Elisa Di Francisca

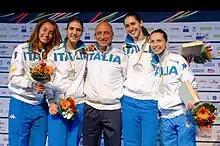
Di Francisca (L) with Team Italy and coach Andrea Cipressa on the podium of the 2014 European Championships

In the 2013–14 season Di Francisca claimed three silver medals in St Petersburg, Tauberbischofsheim and Turin, as well as a bronze medal in Marseille. At the European Championships in Strasbourg she made her way to the semi-finals where she met Valentina Vezzali. After a cagey beginning which saw the first period end on 1 all, Di Francisca took control of the bout, striking 10 hits in a row and closing on 15–3. In the final she met another Italian, Martina Batini, against whom she had lost in the final at Tauberbischofsheim earlier in the season. Her opponent took a 5–2 lead, but Di Francisca hit 13 times in a row to conquer her third European title. In the team event Italy reached the final without any hassle, but met with strong opposition from Russia, who led most of the match. Chosen to close against Inna Deriglazova, Di Francisca entered the last leg on 38–40 for Russia. Deriglazova gained a 4–0 lead, taking the score to 44–38 with only one hit needed for the victory and 2′04″ to go. Di Francisca hit six times in a row to level the score. She finally struck the winning hit with one second remaining, allowing Italy to retain their European title and taking her second double European gold haul in a row.